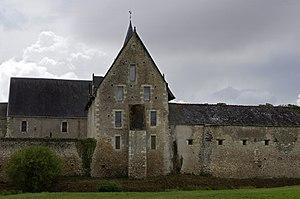
Le prieuré du Louroux, également connu sous le nom de château du Louroux, est situé sur la commune du Louroux dans le département français d'Indre-et-Loire en région Centre-Val de Loire. Il est fondé au cours du XIᵉ siècle par l'abbaye de Marmoutier. Ce monastère bénédictin fait alors partie des neuf prieurés possédés par l'abbatiat tourangeau et implantés dans le diocèse de Tours.